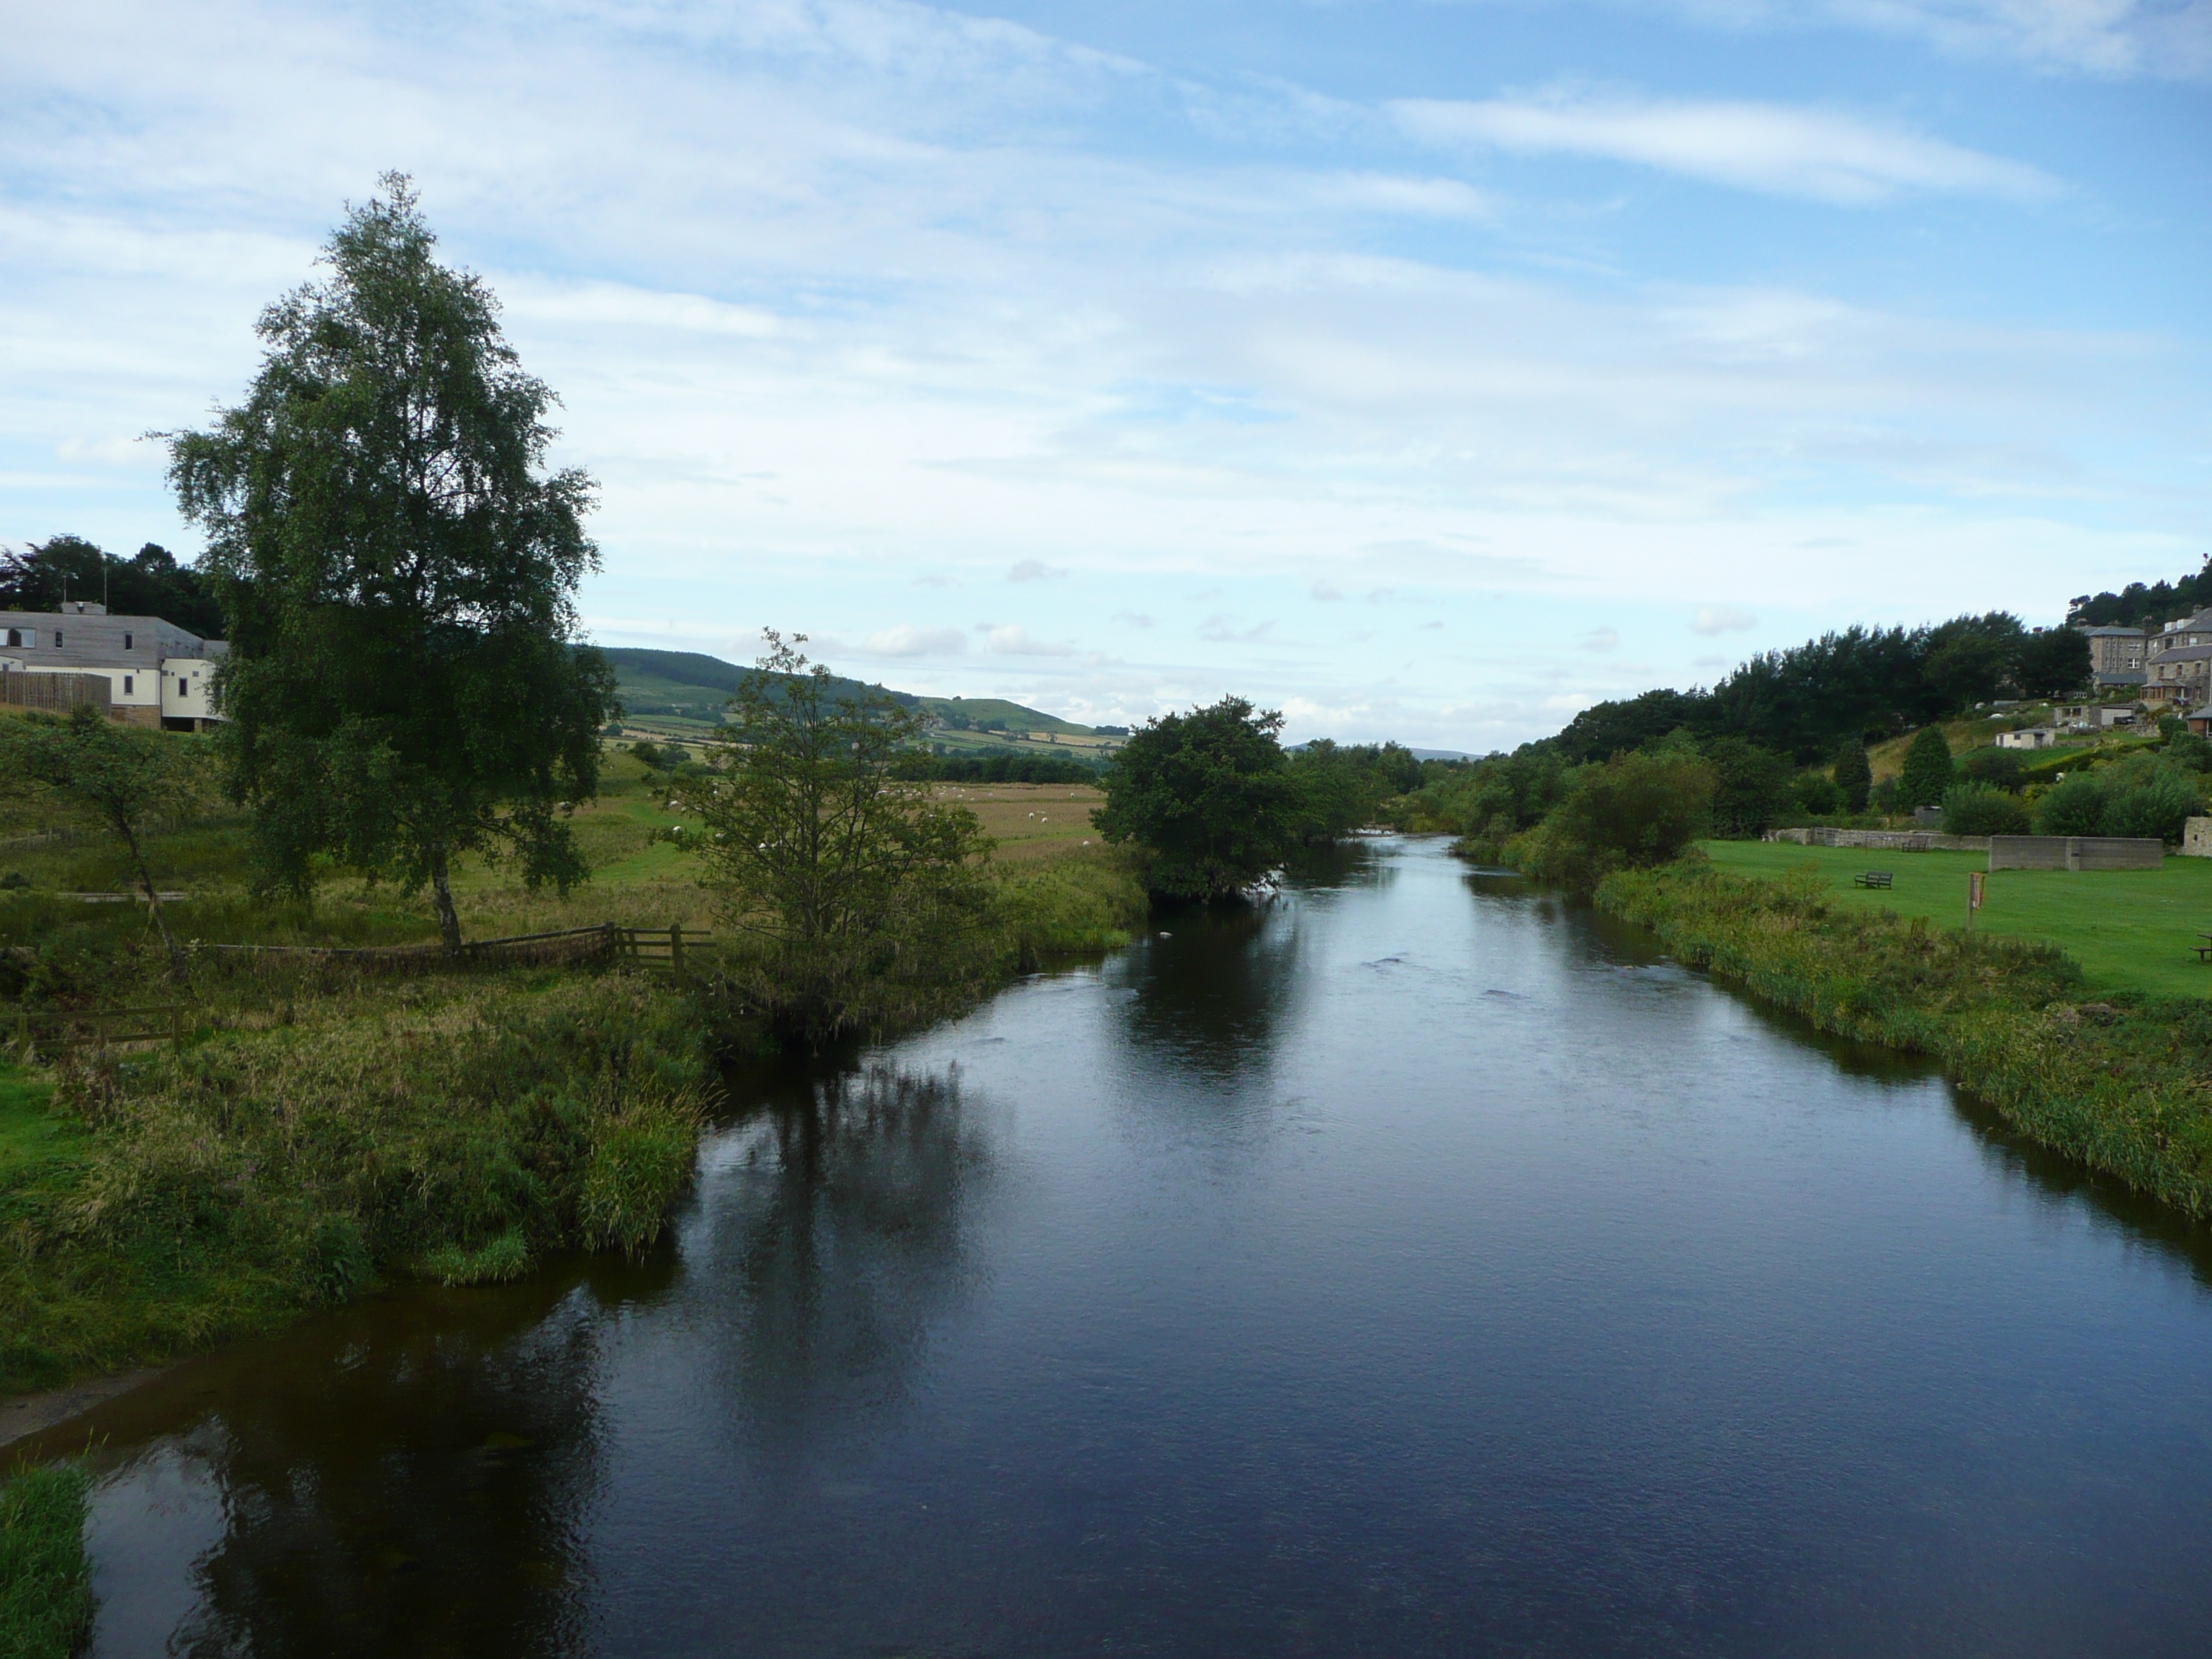
landscape, tree, water, nature, marsh, lake, river, canal, pond, environment, stream, green, reflection, peaceful, scenery, reservoir, waterway, body of water, outdoors, wetland, floodplain, habitat, loch, ecosystem, rural area, landform, geographical feature